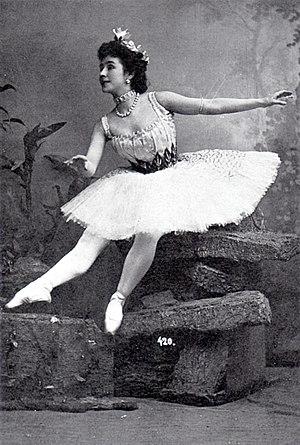
Michel-Victor-Marius-Alphonse Petipa, né le 11 mars 1818 à Marseille et mort le 14 juillet 1910 à Gourzouf en Crimée, est un danseur, maître de ballet et chorégraphe français qui vécut en Russie de l'âge de 29 ans jusqu'à sa mort.